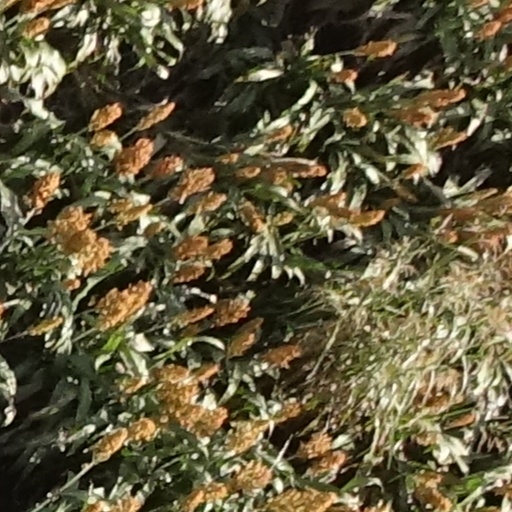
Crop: sorghum